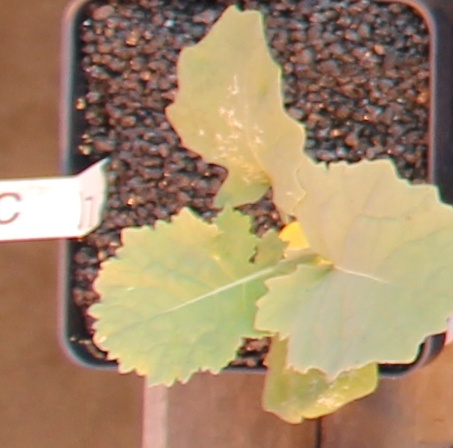
Label: Canola